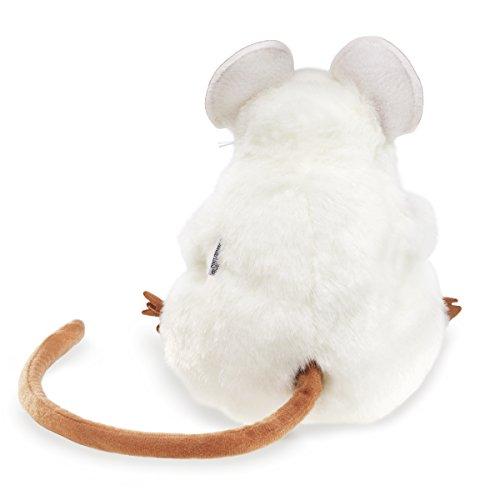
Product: Folkmanis Mouse Hand Puppet, White
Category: Toys & Games | Puppets & Puppet Theaters | Hand Puppets
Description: Easily animate the antics of this engaging White Mouse plush hand puppet.
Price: $15.28
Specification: ProductDimensions:5x5x8inches|ItemWeight:0.64ounces|ShippingWeight:0.8ounces(Viewshippingratesandpolicies)|DomesticShipping:ItemcanbeshippedwithinU.S.|InternationalShipping:ThisitemcanbeshippedtoselectcountriesoutsideoftheU.S.LearnMore|ASIN:B00000K5CK|Itemmodelnumber:2219|Manufacturerrecommendedage:36months-15years